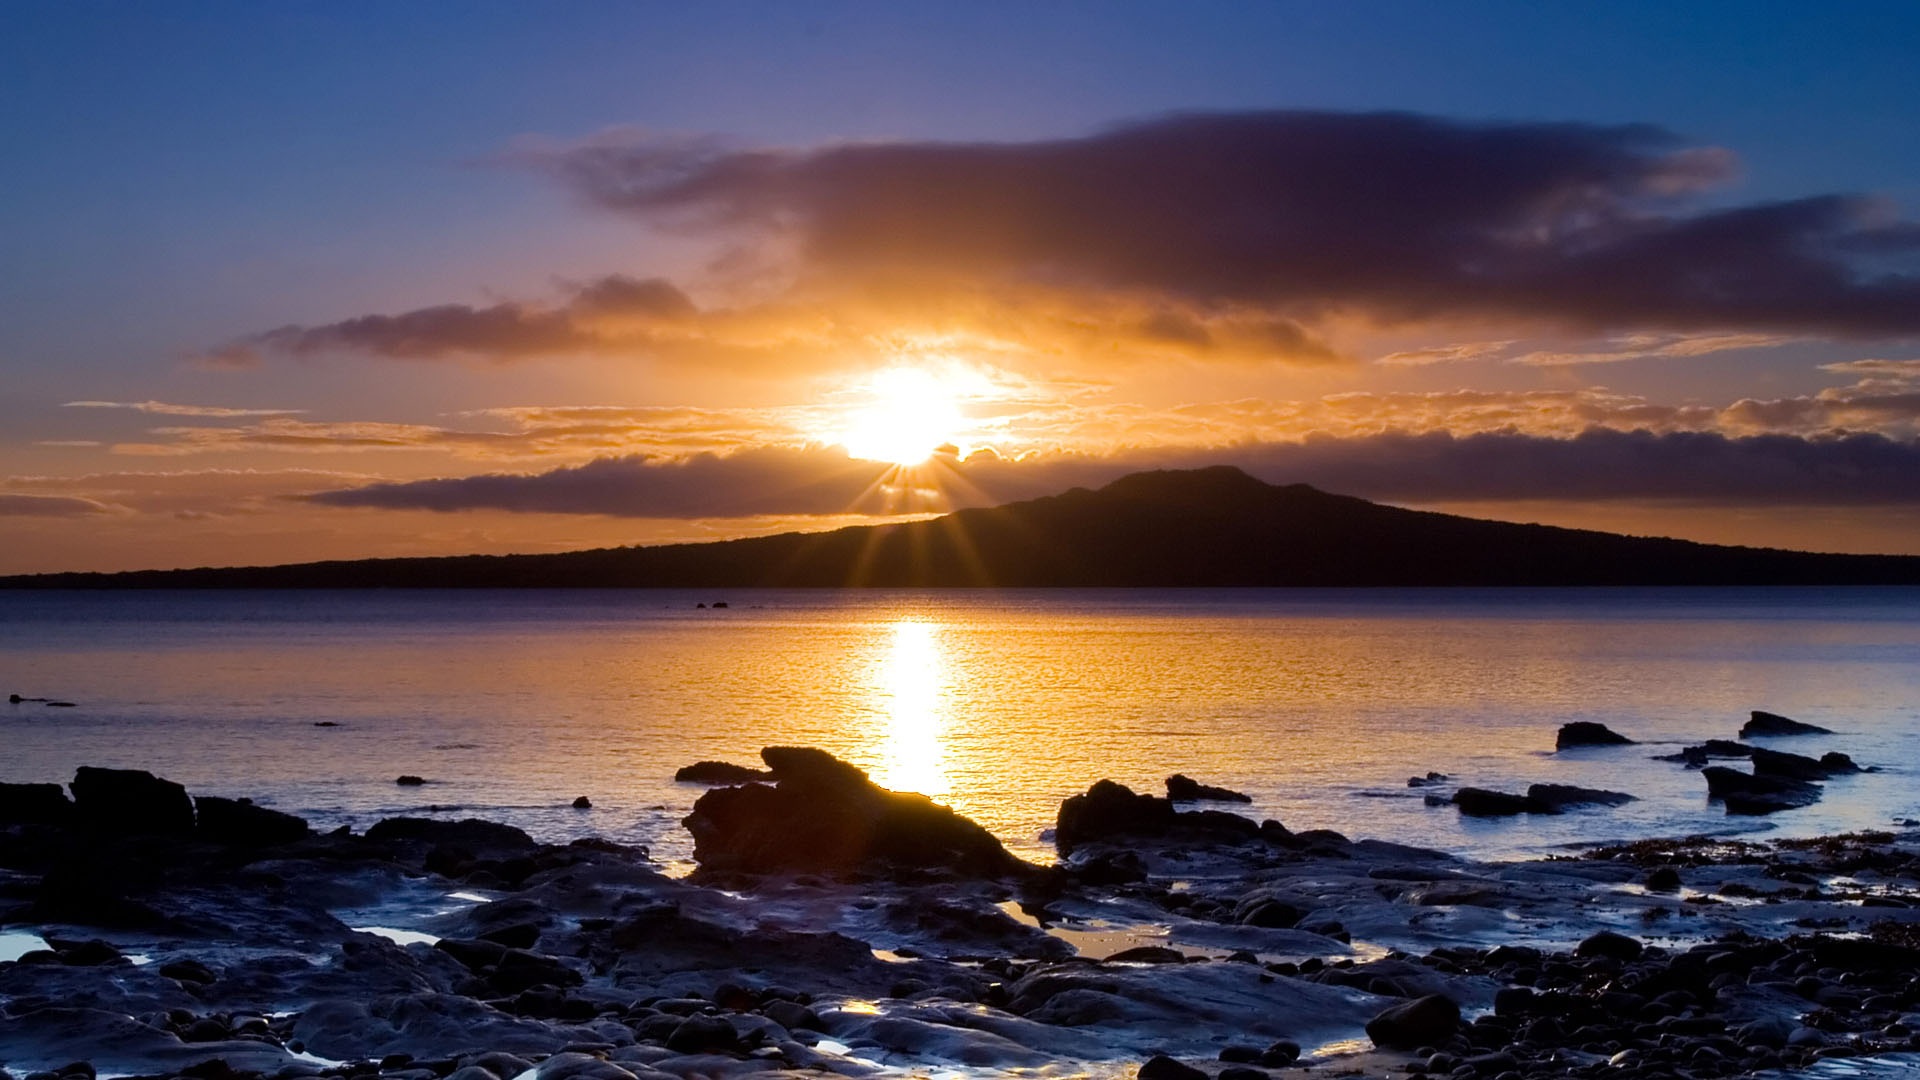
beach, sea, coast, ocean, horizon, cloud, sky, sun, sunrise, sunset, sunlight, morning, shore, wave, dawn, dusk, evening, reflection, bay, glow, loch, afterglow, wind wave